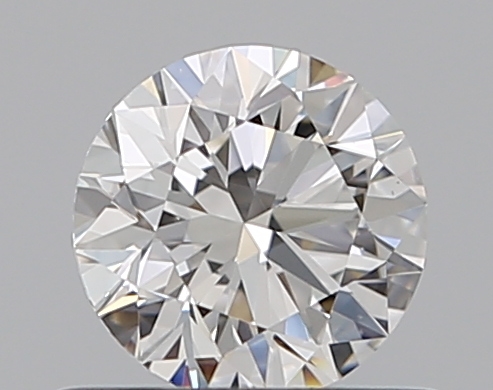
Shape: round
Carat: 0.5
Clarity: VS1
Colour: G
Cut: EX
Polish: EX
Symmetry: EX
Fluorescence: N
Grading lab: GIA
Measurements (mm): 5.06 x 5.09 x 3.15